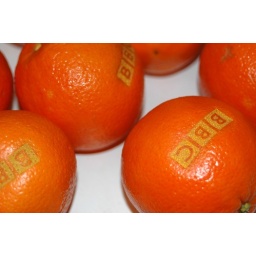
Many went green at bett 2008. BBC did it in a orange kind of way ;o)